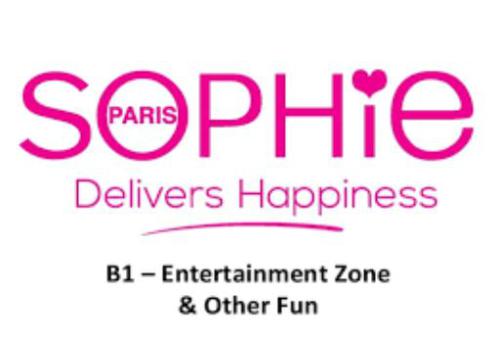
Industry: Clothes